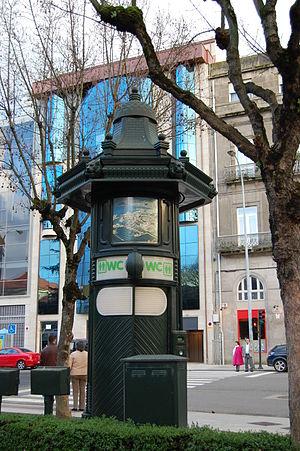
Une vespasienne est un urinoir public pour hommes, placé sur les trottoirs ou dans des aires publiques telles que les parcs. Ce genre d'urinoirs, équipé de cloisons afin de préserver l'intimité, dispose parfois de chasses d'eau. Les premiers édicules sont créés en 1834. À Paris, en 1980, les vespasiennes laissent la place aux sanisettes, également adaptées à un usage féminin. Plusieurs historiens et sociologues, dont Laud Humphreys, se sont intéressés à ces édicules.